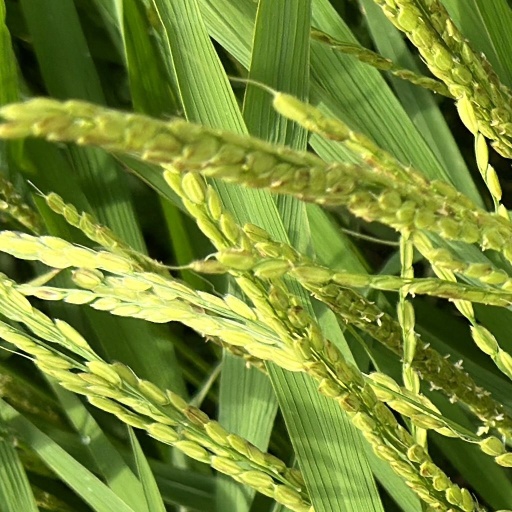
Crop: rice